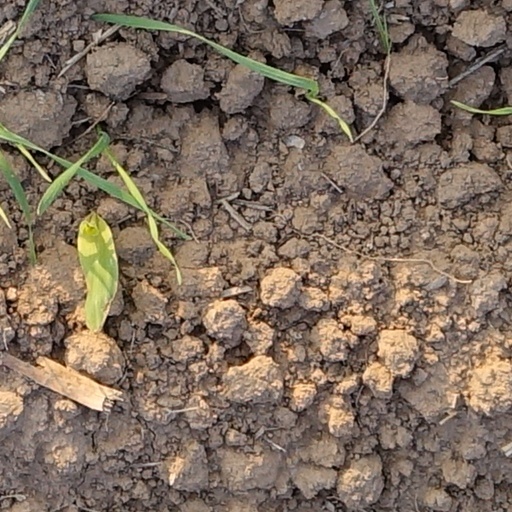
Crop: wheat